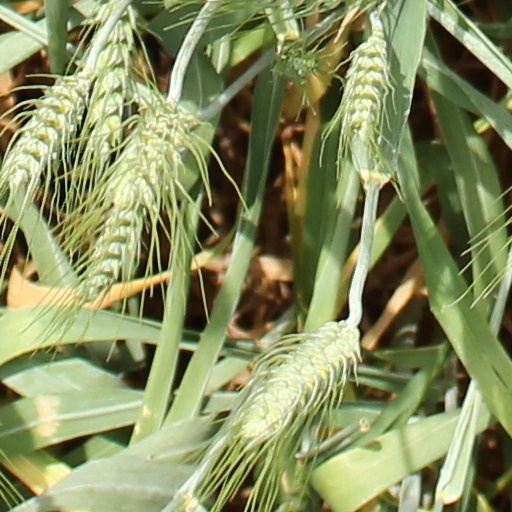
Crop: wheat